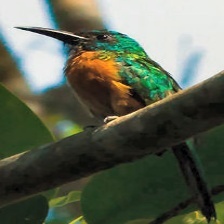
Species: GREAT JACAMAR
Scientific name: JACAMEROPS AUREUS